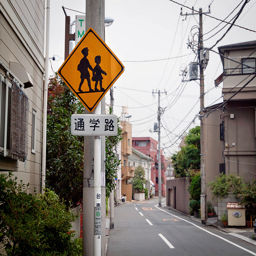
A street has a sign on it with people walking on it.
A children crossing sign with foreign writing under it.
A "children crossing" sign on a street corner.
a yellow sign depicting where pedestrians can cross
Traffic signs in an Asian town on a bare road